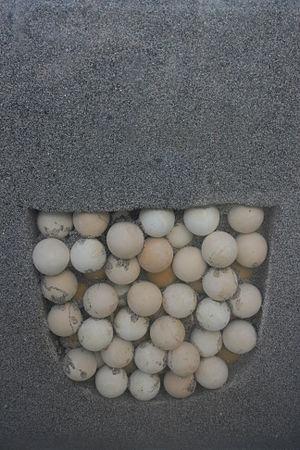
La couvée désigne l'ensemble des œufs qu’un oiseau, amphibien ou reptile couve généralement en même temps. Elle inclut également les œufs sur lesquels un animal apporte un soin parental, comme chez les invertébrés ou les poissons. Par extension, la couvée peut désigner les petits qui sont éclos du site de ponte ou de nidification.
Les tortues marines sont les tortues de la super-famille des Chelonioidea. Elles sont présentes dans tous les océans du monde à l'exception de l'océan Arctique.